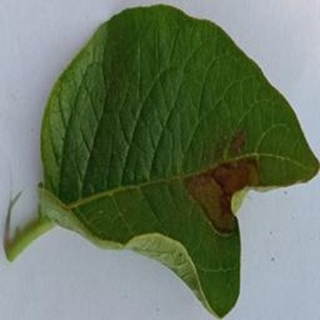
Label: potato_late_blight